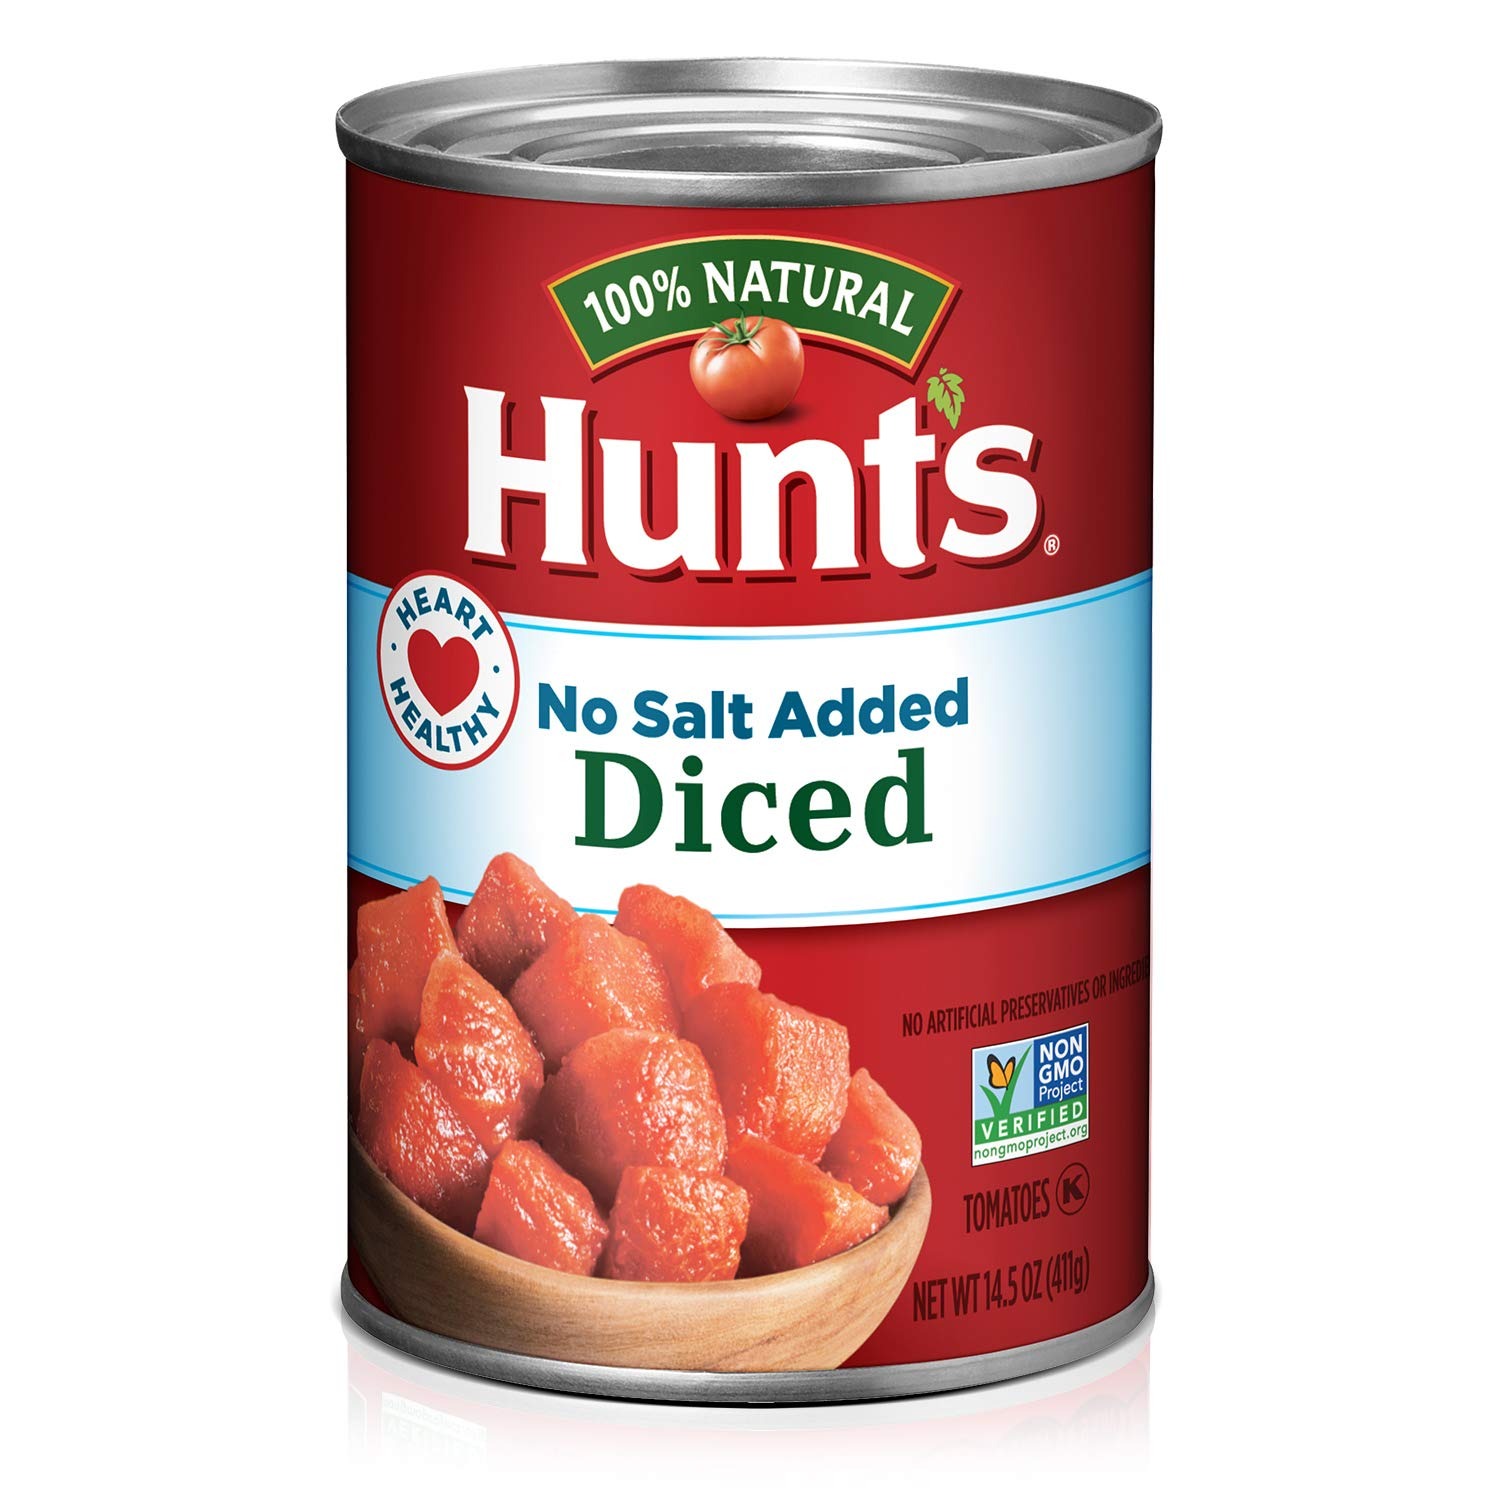
Item Name: Hunt's Diced Tomatoes No Salt Added, Keto Friendly, 14.5 Ounce (Pack of 12)
Value: 174.0
Unit: Ounce

Price: 1.25